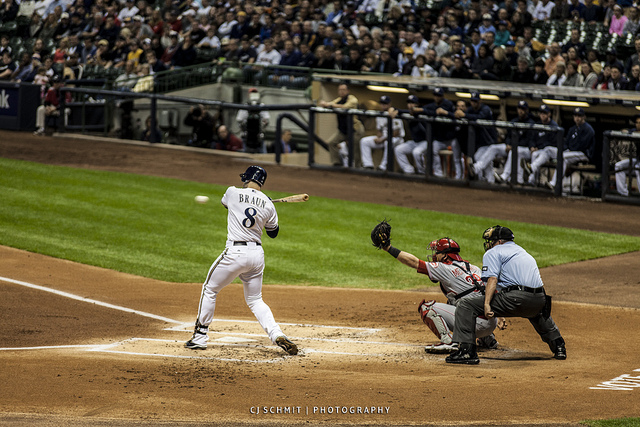
cầu thủ bóng chày đang cầm gậy thi đấu trước đông đảo khán giả